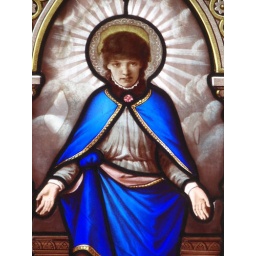
Her face is unusual in stained glass windows, as is the intensity of her eyes.